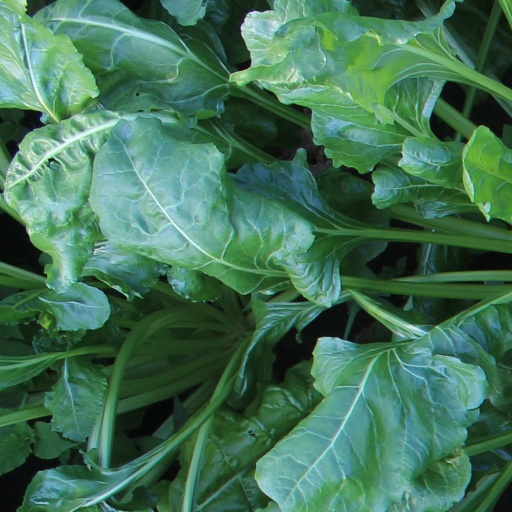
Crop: sugar beet